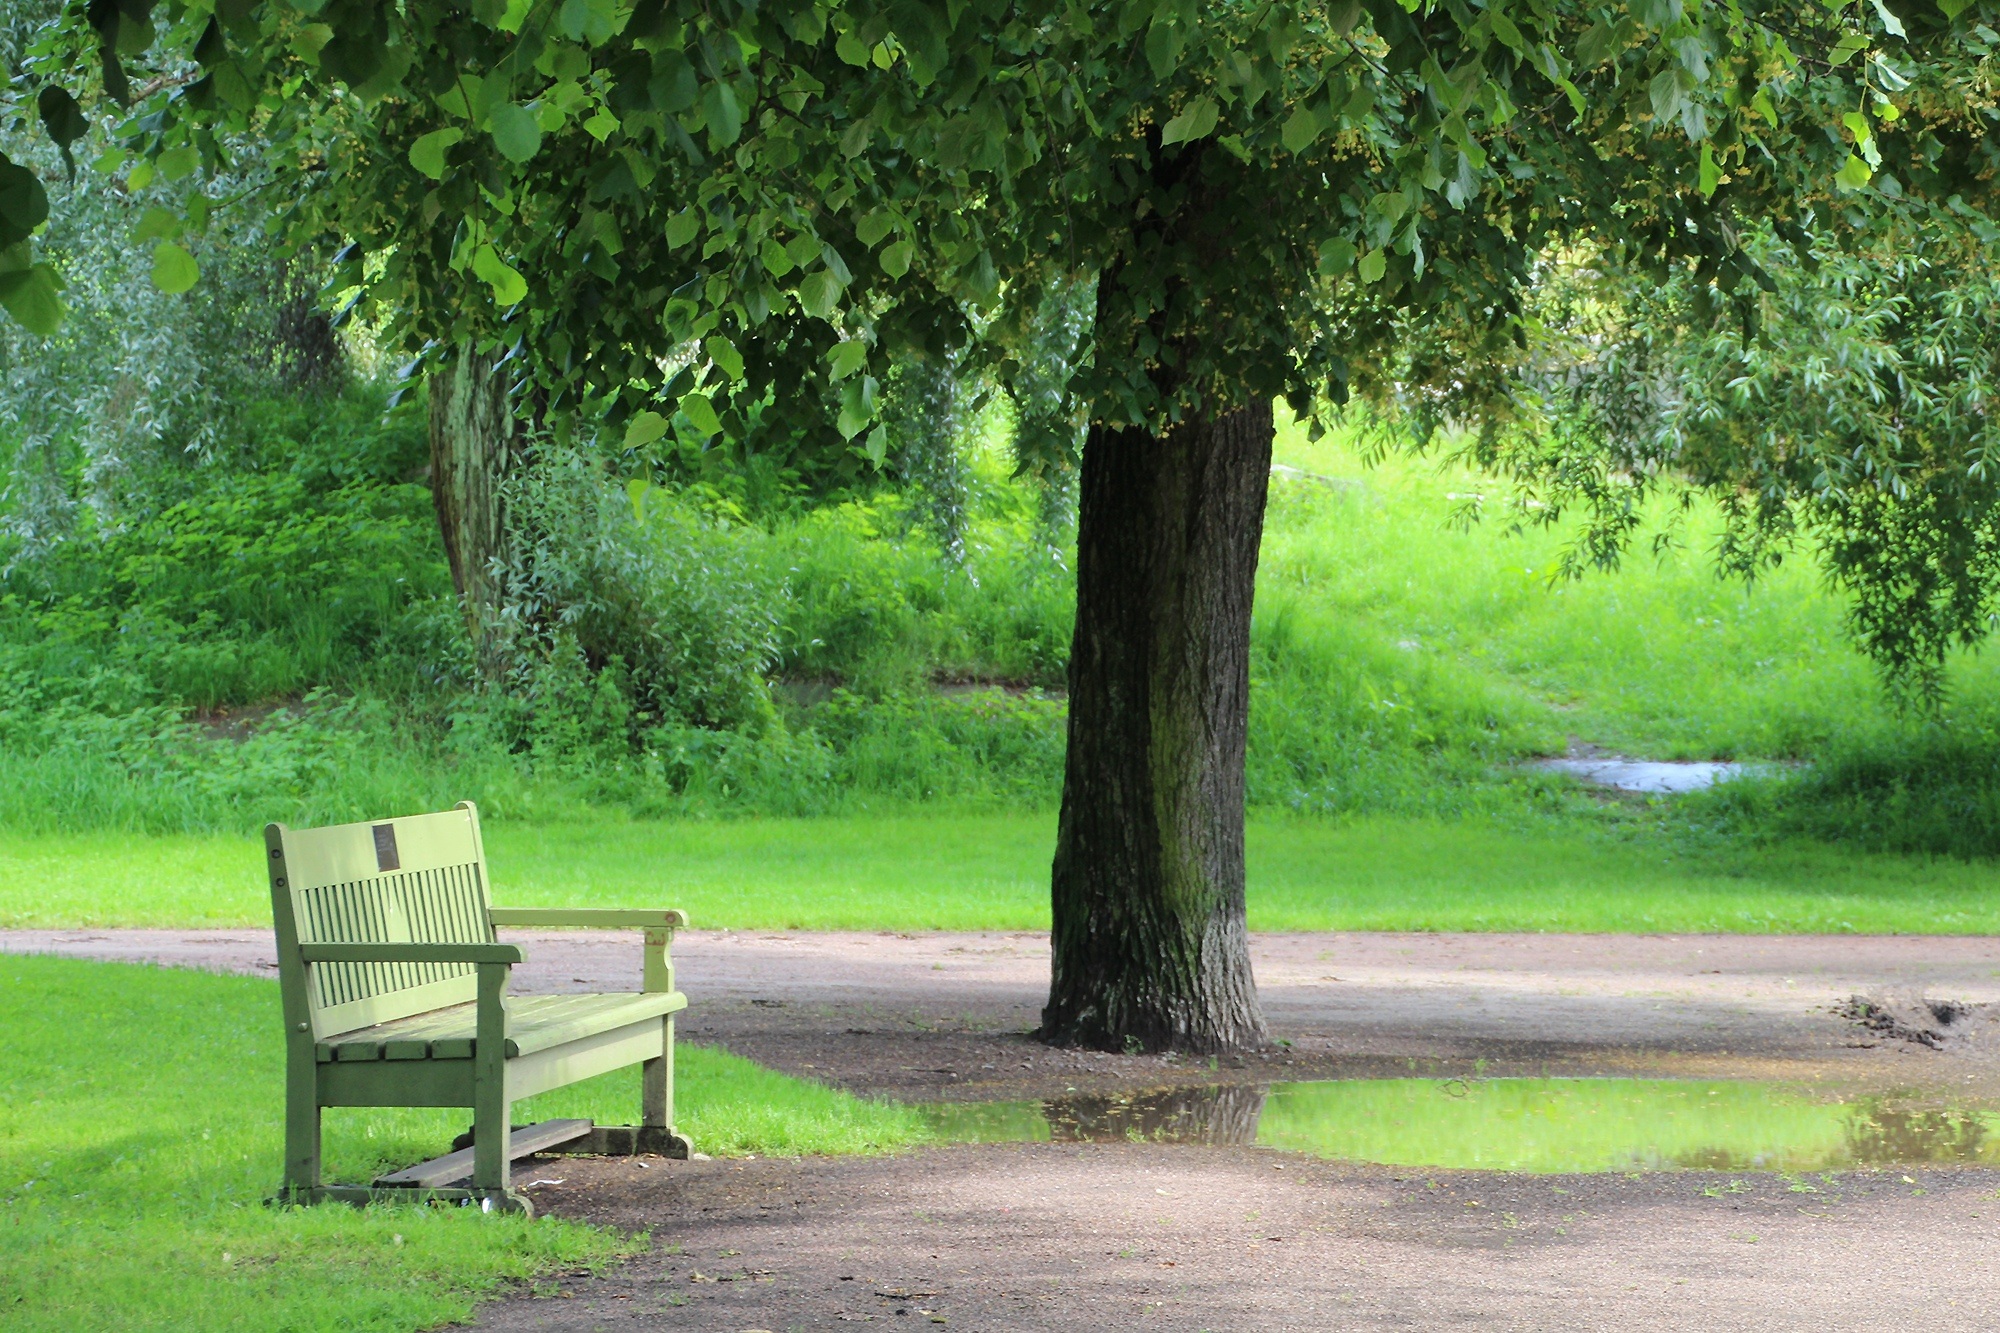
tree, grass, plant, lawn, meadow, leaf, spring, green, park, rest, garden, park bench, sit, trees, wooden bench, finland, helsinki, woodland, silent, recovery, rural area, woody plant